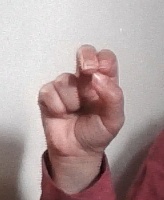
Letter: gaaf